Manila Kingpin: The Asiong Salonga Story

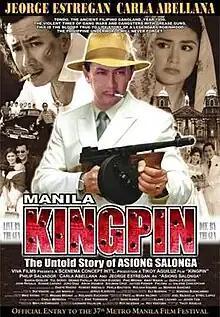
Theatrical release poster

Manila Kingpin: The Untold Story of Asiong Salonga (also marketed as Manila Kingpin: The Asiong Salonga Story) is a 2011 Filipino biographical-crime film directed by Tikoy Aguiluz and Darryl "Gary" dela Cruz and starring Jeorge "E.R." Estregan in the title role, alongside Carla Abellana, Phillip Salvador, John Regala, Ronnie Lazaro, Baron Geisler, Joko Diaz, Archie Adamos, Yul Servo, Dennis Padilla, and Ketchup Eusebio. Produced by Scenema Concept International, it was released by Viva Films as an entry to the 37th Metro Manila Film Festival, where it won 11 awards, including for Best Picture, Best Director (dela Cruz), and Best Actor (Estregan).